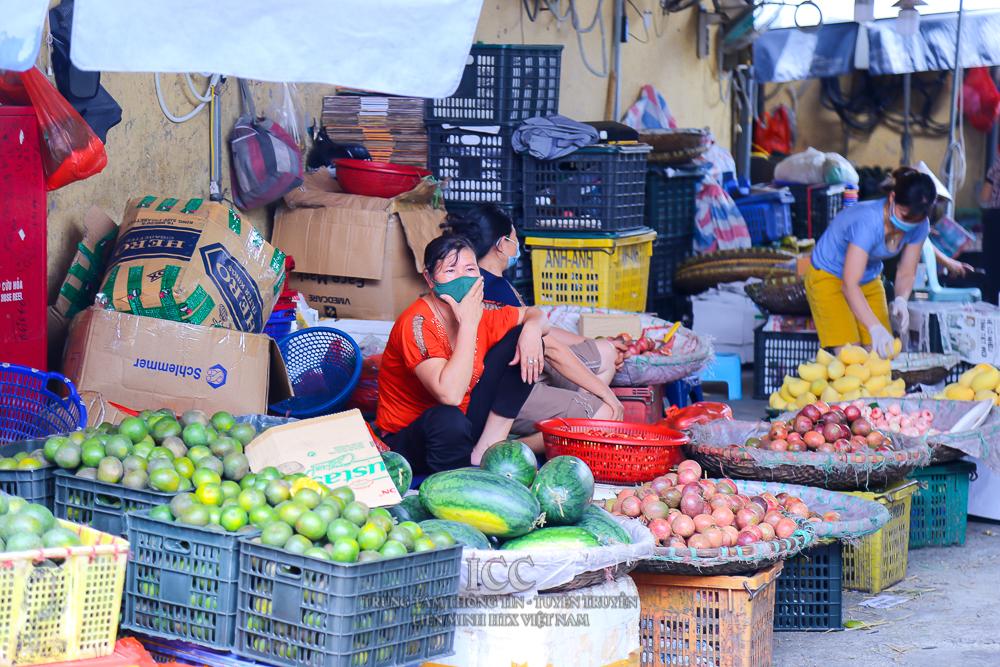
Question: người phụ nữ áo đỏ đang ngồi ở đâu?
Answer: người phụ nữ áo đỏ đang ngồi trong quầy trái cây